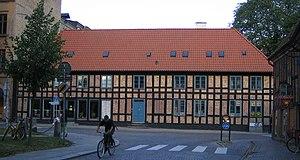
Lund est une ville située au sud-ouest de la Scanie, à l'extrême sud de la Suède. La ville est la 11ᵉ ville la plus peuplée de Suède, comptant 82 800 habitants en 2010 et 108 947 habitants en comptant le reste de la commune. Elle fait partie de la région de l'Öresund, qui inclut Malmö et Copenhague, et est une des régions les plus dynamiques d'Europe.